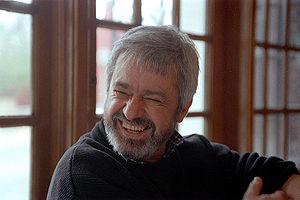
Jurek Becker, né le 30 septembre 1937 à Łódź en Pologne et mort le 14 mars 1997 à Sieseby, en Allemagne, est un écrivain et scénariste allemand.